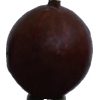
Label: gooseberry